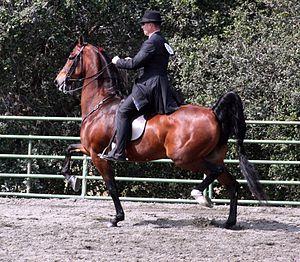
La caudectomie désigne l'écourtage ou l'ablation de la queue d'un animal. Elle est courante chez les animaux domestiques, et peut être pratiquée pour des raisons médicales, esthétiques, ou zootechniques. Pour ces deux dernières raisons, elle concerne principalement les chiens, les chevaux et, en agriculture, les porcs et les moutons.